Airborne wind turbine

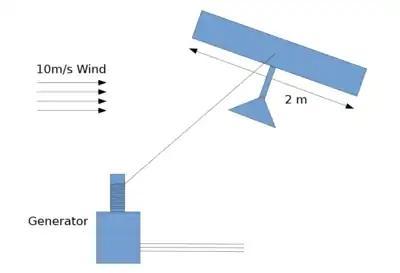
The principle of the kite airborne wind turbine. Image source: <a href="https%3A//kitesforfuture.de/">Kitesforfuture

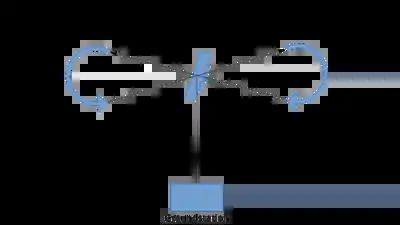
A possible flight path of the kite airborne wind turbine. Image source: <a href="https%3A//kitesforfuture.de/">Kitesforfuture

Aerodynamic wind energy systems have been a subject of research interest since at least 1980. Multiple proposals have been put forth but no commercial products are available.